82nd Operations Group

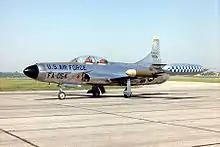
F-94 Starfire

In 1955, the Air Force redesignated the unit as the 82nd Fighter Group (Air Defense) and activated it at New Castle Airport, DE, where it assumed the personnel and equipment of the inactivating 525th Air Defense Group as part of Air Defense Command's Project Arrow, which was designed to bring back on the active list the fighter units which had compiled memorable records in the two world wars. It was assigned to Air Defense Command (ADC)'s 4710th Air Defense Wing. Its operational squadrons were the 96th Fighter-Interceptor Squadron, which was transferred from the 525th Air Defense Group, and the 97th FIS, which moved from Wright-Patterson AFB, OH without personnel or equipment and replaced the 332nd FIS, since another goal of Project Arrow was to reunited fighter squadrons with their traditional headquarters. Both Squadrons flew F-94C Starfire interceptors. Its primary mission was to provide air defense for the northeastern United States. It also acted as the host base organization for the USAF portion of New Castle Airport and was assigned several support units to fulfil this mission. In 1957, it was announced that Air Defense Command would be reducing its forces, and the 82nd FIG was inactivated on 8 January 1958.